Defence Industries Limited Pickering Works

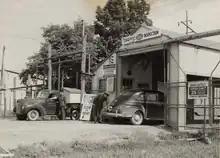
Guards search vehicles at the main gate of DIL on Harwood Ave.

Defence Industries Limited (DIL), a subsidiary of Canadian Industries Limited, operated the plant. CIL had extensive experience in manufacturing and handling explosives for ammunition. The plant was officially a Crown corporation, but practically functioned as a division of CIL.